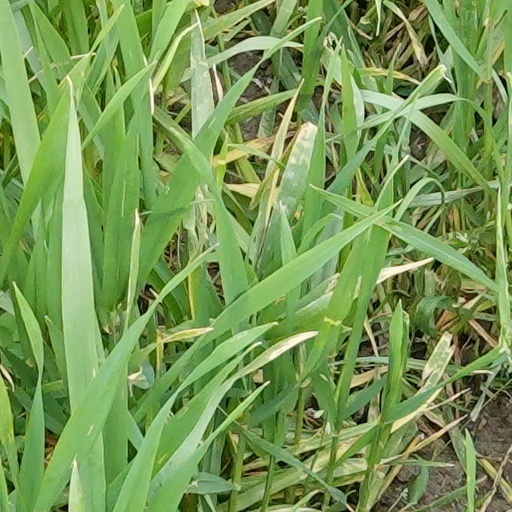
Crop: wheat